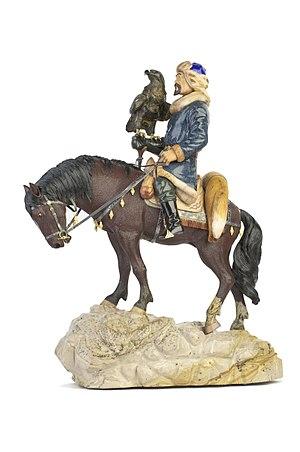
Un berkutchi est un fauconnier qui pratique la chasse à l'aigle, cet art des steppes d'Eurasie pratiqué par les kazakhs et les kirghizes dans le Kazakhstan et le Kirghizistan actuels, mais aussi dans les pays d'accueil de leur diaspora comme Bayan-Ölgii, en Mongolie, et Xinjiang en Chine. Même si ces peuples turcs sont plus connus pour leur chasse avec des aigles royaux, ils élèvent également dans ce but des autours des palombes, des faucons pèlerins, des faucons sacres, etc.